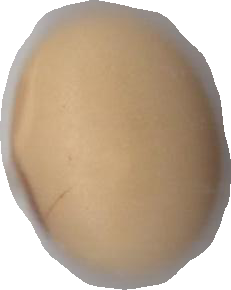
Variety: Anjasmoro